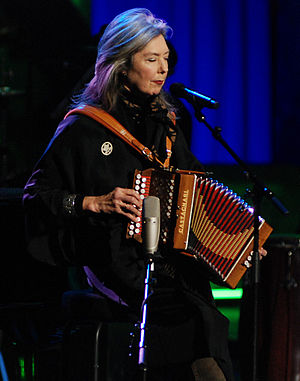
Kate McGarrigle
Kate McGarrigle var en canadisk singer-songwriter, der især er kendt for sit samarbejde med søsteren Anna i folkemusik-duoen Kate og Anna McGarrigle. Desuden er hun mor til de to singer-songwritere Rufus Wainwright og Martha Wainwright, som hun fik med Loudon Wainwright III.